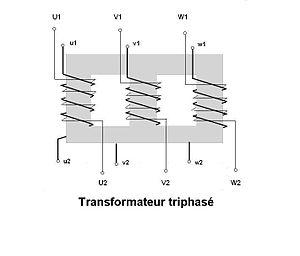
Schéma d'un transformateur triphasé
Un transformateur de puissance est un composant électrique haute-tension essentiel dans l'exploitation des réseaux électriques. Sa définition selon la commission électrotechnique internationale est la suivante : « Appareil statique à deux enroulements ou plus qui, par induction électromagnétique, transforme un système de tension et courant alternatif en un autre système de tension et courant de valeurs généralement différentes, à la même fréquence, dans le but de transmettre de la puissance électrique ». Sa principale utilité est de réduire les pertes dans les réseaux électriques. Il peut être monophasé ou triphasé et recevoir divers couplages : étoile, triangle et zigzag.